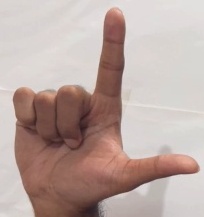
ASL sign: L